Atomic clock

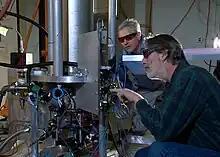
NIST physicists Steve Jefferts (foreground) and Tom Heavner with the NIST-F2 caesium fountain atomic clock, a civilian time standard for the United States

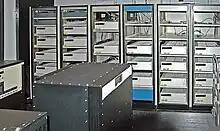
The master atomic clock ensemble at the U.S. Naval Observatory in Washington, D.C., which provides the time standard for the U.S. Department of Defense. The rack mounted units in the background are HP 5071A cesium beam clocks. The black units in the foreground are Sigma-Tau MHM-2010 hydrogen maser standards.

An atomic clock is a clock that measures time by monitoring the resonant frequency of atoms. It is based on atoms having different energy levels. Electron states in an atom are associated with different energy levels, and in transitions between such states they interact with a very specific frequency of electromagnetic radiation. This phenomenon serves as the basis for the International System of Units' (SI) definition of a second: